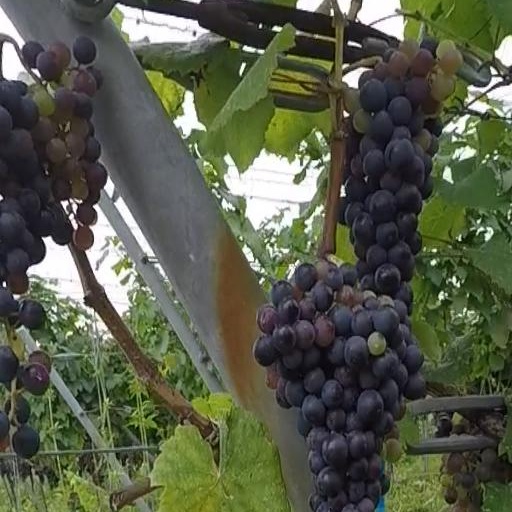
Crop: grape